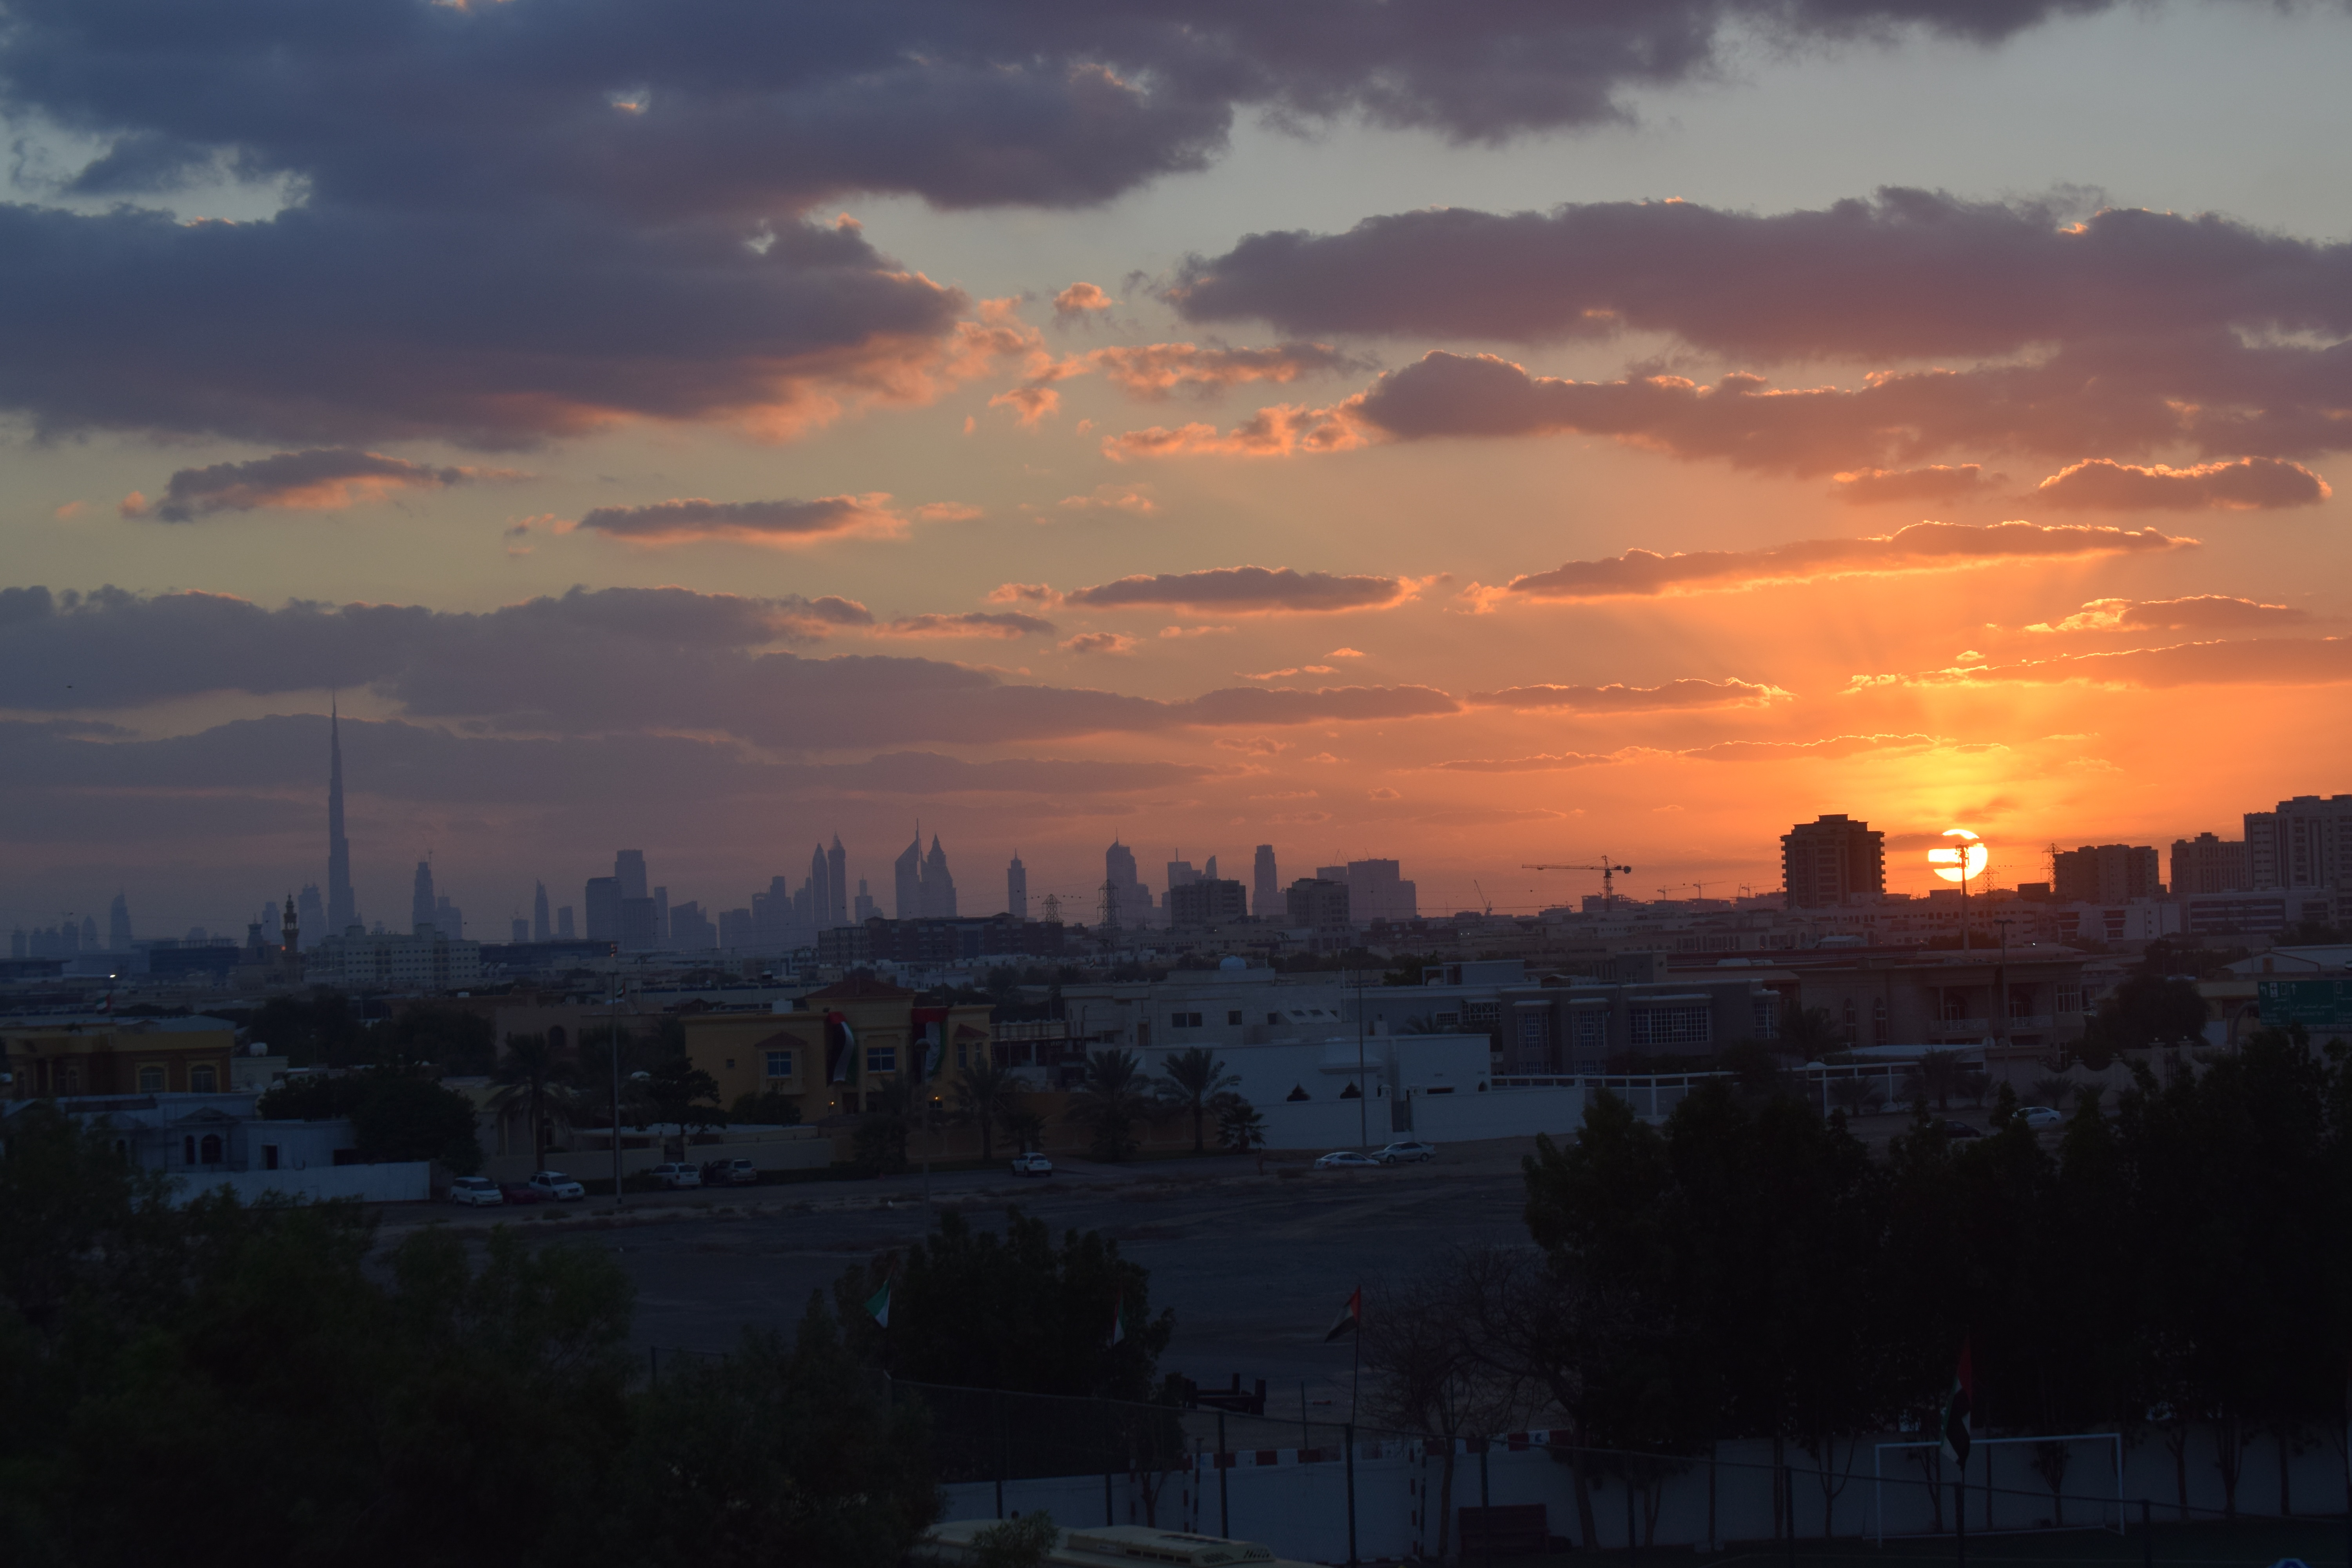
horizon, cloud, sky, sun, sunrise, sunset, skyline, morning, dawn, cityscape, dusk, evening, reflection, afterglow, red sky at morning